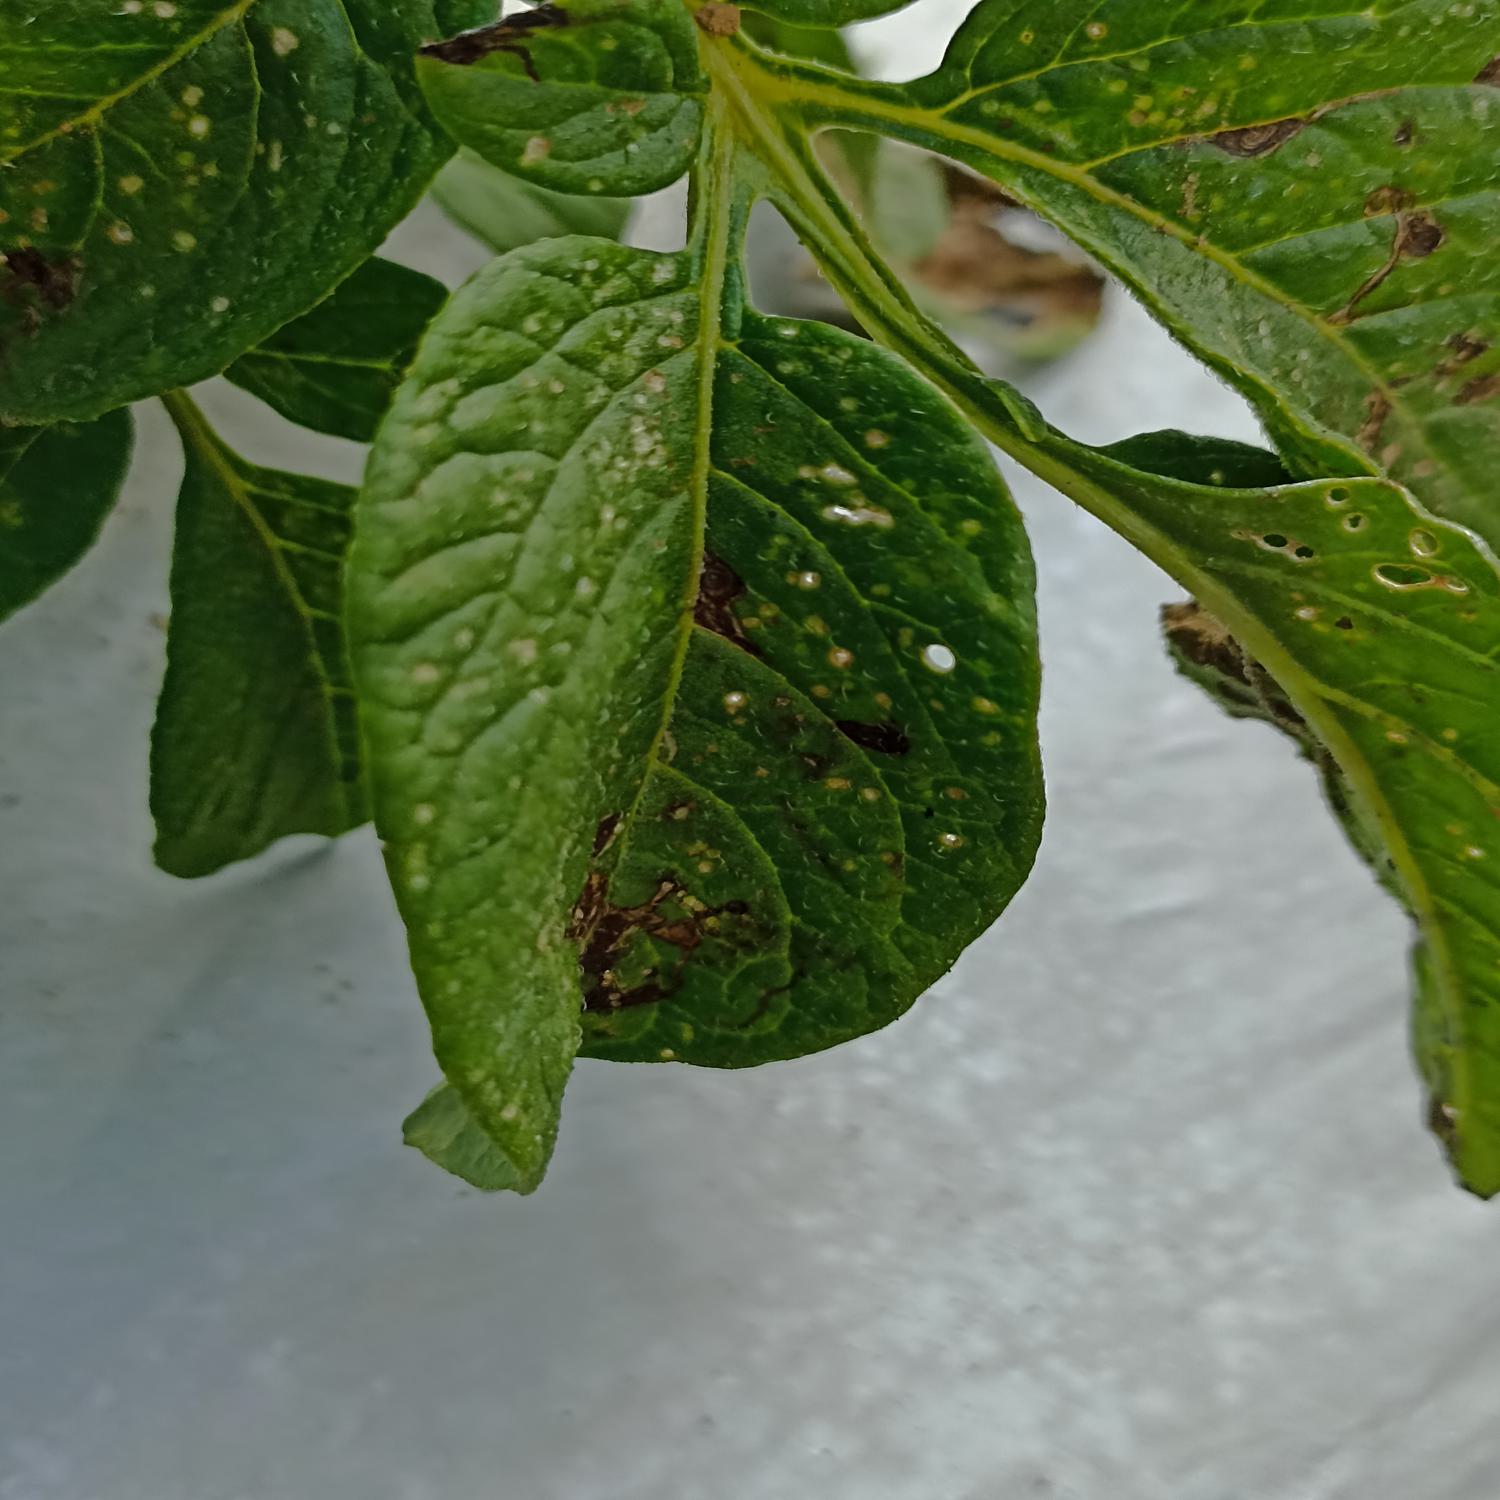
Label: Pest